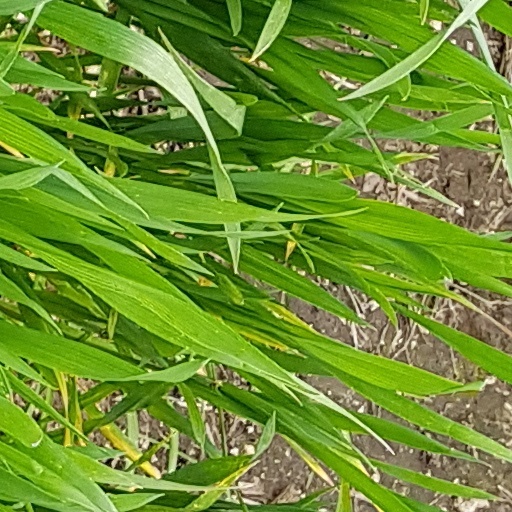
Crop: wheat